To See Every Bird on Earth

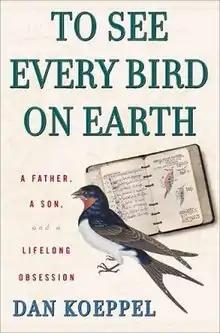
First US edition

To See Every Bird on Earth: A Father, a Son, and a Lifetime Obsession is a book by Dan Koeppel first published in 2005. It is about the author's relationship with his father Richard Koeppel, an obsessive "Big Lister" birdwatcher who had spotted over 7000 different species of birds at the time the book was written. The book focuses on Dan Koeppel's attempts to understand the obsession that ruled his father's life. It also examines the culture on highly competitive birders who travel the world making lists of their sightings, and discusses the history and rules of listing. Richard Koeppel was diagnosed with cancer in 2000, which curtailed his birding and forced him to switch to butterflies found locally near his home on Long Island, New York. He died of cancer-related causes on August 2, 2012.